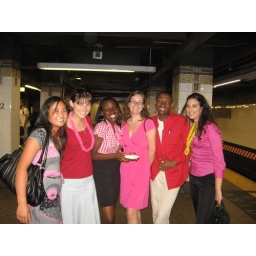
in pink and red